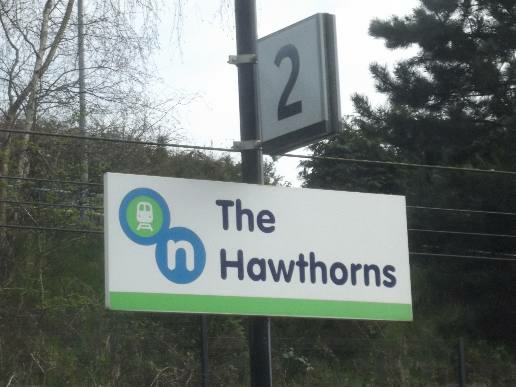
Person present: No